Pascale Fonteneau

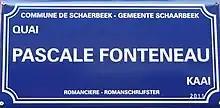

Pascale Fonteneau (born April 29, 1963) is a French-born journalist and novelist in Belgium.